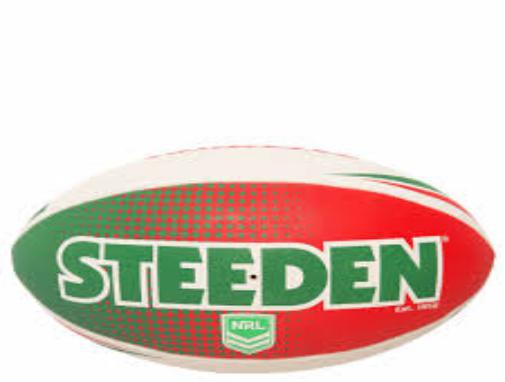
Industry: Sports